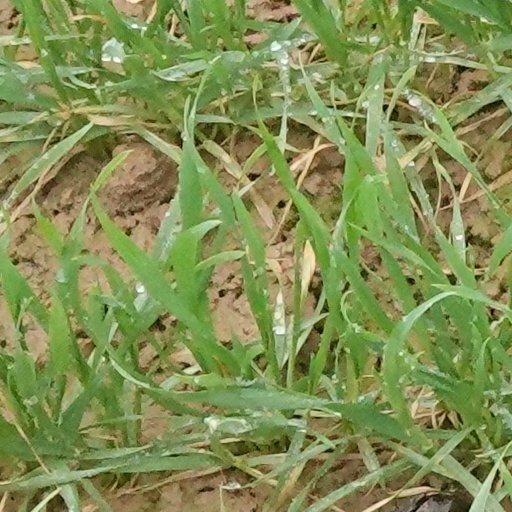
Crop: wheat